Domenico Bruschi

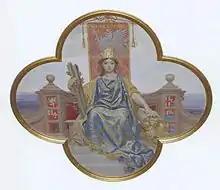
"Personification of Umbria" in Palazzo of the Prefecture in Perugia

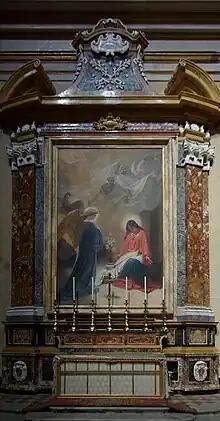
"Annunciation" (1886), St. Paul's Cathedral, Mdina, Malta

Domenico Bruschi was born in Perugia, Italy, on 13 June 1840, the son of Anna Monti and Carlo Bruschi. He was a pupil of Silvestro Valeri at Accademia di Belle Arti di Perugia, and where in 1857, he painted the chapel of St. Joseph in the church of St. Peter. From the city of Perugia Bruschi was awarded the "Pensionato Perugino" which encouraged him to travel to Venice and to study in Florence. With these funds he also studied for some time under Tommaso Minardi and Nicola Consoni.